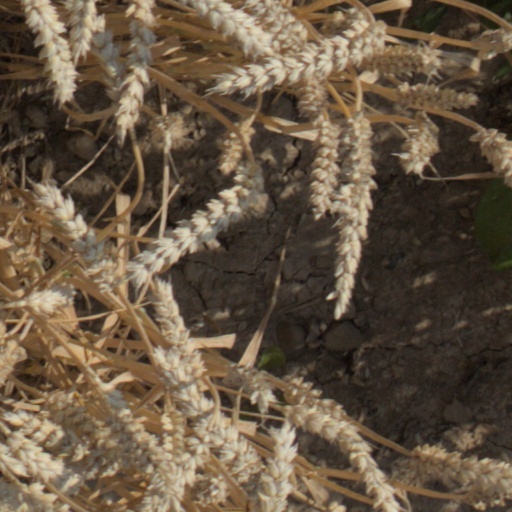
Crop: wheat